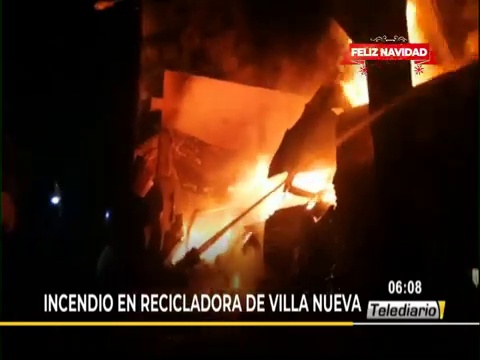
Fire: yes
Smoke: no